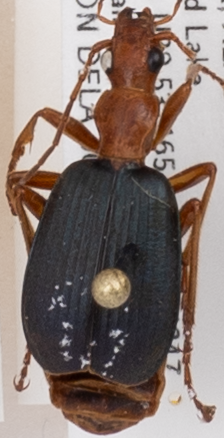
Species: Brachinus alternans
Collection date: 2017-09-05
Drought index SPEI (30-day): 0.312
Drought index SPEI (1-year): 0.006
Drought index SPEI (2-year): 0.212